Windsor lines of the London and South Western Railway

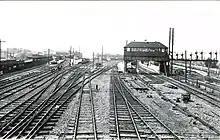
Clapham Junction Windsor Lines station looking west

The lack of easy access to the City of London continued to be a sore point with the LSWR and its customers, and an opportunity appeared to arise when the Charing Cross Railway was promoted. It was nominally independent, but very obviously a dependency of the South Eastern Railway. It opened on 11 January 1864, between London Bridge and Charing Cross, but there was no station at Waterloo. The LSWR had managed to get a requirement in the authorising Act to construct a connection from it into and through the LSWR Waterloo station, running into the Windsor Lines side. The South Eastern Railway was extremely hostile to the LSWR at this stage and declined to work trains over it, even though the connection was "open". On 1 July 1865 a weekday through service started, worked jointly by the LNWR and South Eastern Railway. It was to run from Euston via Willesden and Kensington over the West London Line to Waterloo and on to London Bridge. Locomotives and guards would be supplied by the LSWR from Kensington.